Oaxaca en la historia y en el mito

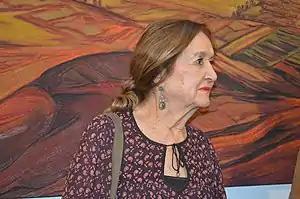

A glossy government-sponsored book about the history of Oaxaca published in 2019, includes this summary about the mural:. Unfortunately, under the present regime, visitors are often forbidden from visiting the mural because guards bar access when there are protests in the nearby public square. Also, the guards have orders to refuse entry to viewers when the governor is holding meetings.